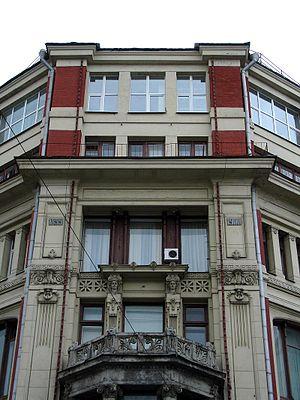
Illarion Alexandrovitch Ivanov-Schitz, né le 28 mars 1865 au village de Mikhaïlovka dans l'oblast de Voronej et mort le 7 décembre 1937 à Moscou, est un architecte russe, maître du style Art nouveau russe, appelé dans ces contrées Modern Style. Son propre style mélange le vocabulaire Art nouveau de la Sécession viennoise avec des éléments inspirés de la Grèce antique. Il a travaillé à Moscou tout au long de sa carrière, construisant surtout des banques, des sièges de sociétés commerciales, des établissements d'enseignement, des cliniques, etc. Sous le nouveau régime soviétique, il a reconstruit le grand palais du Kremlin sous la salle de séances du Soviet suprême.